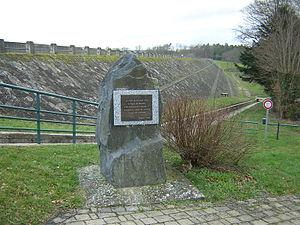
Barrage de Bouzey - monument commémoratif
Le réservoir de Bouzey est un vaste plan d'eau de 127 hectares servant de réservoir au canal de l'Est qui lui est voisin un peu plus au nord, via la rigole d’alimentation de Bouzey. Situé en périphérie immédiate d’Épinal, il supporte aujourd'hui de multiples activités de plein air. Placé au cœur du département des Vosges, il s'étend sur le territoire des communes de Sanchey, Chaumousey, Girancourt et Renauvoid.